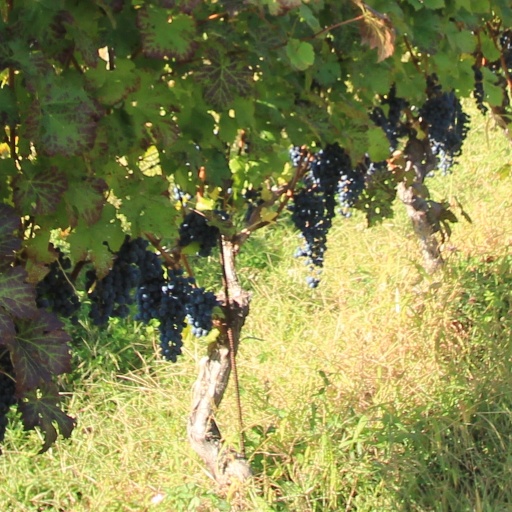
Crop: grape